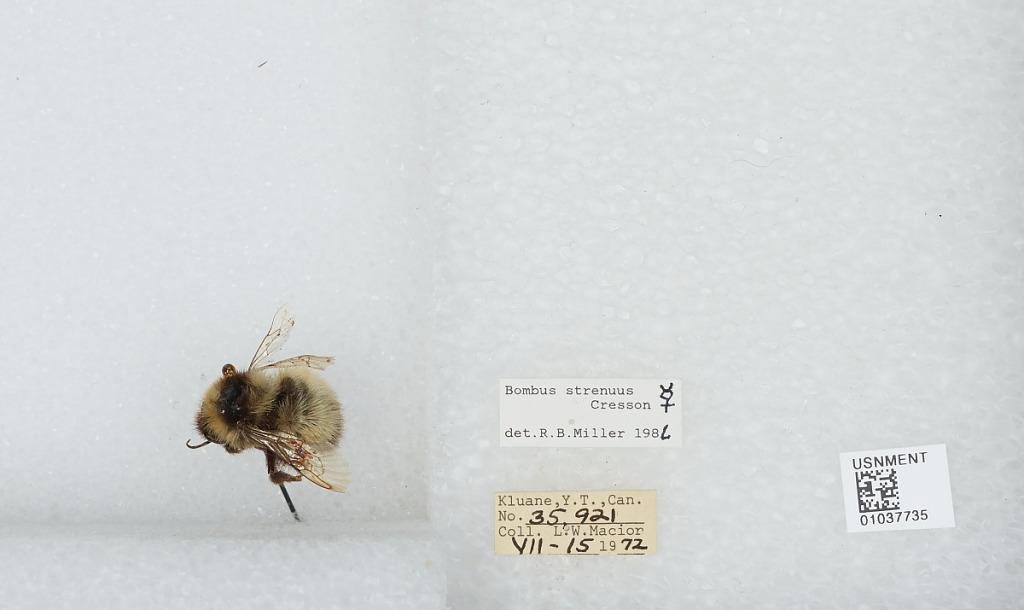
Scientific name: Bombus (Alpinobombus) neoboreus Sladen
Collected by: L. Macior
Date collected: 1972-7-15
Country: Canada
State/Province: Yukon Territory
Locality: Kluane
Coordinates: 60.75, -139.5
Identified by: Miller, R. B.